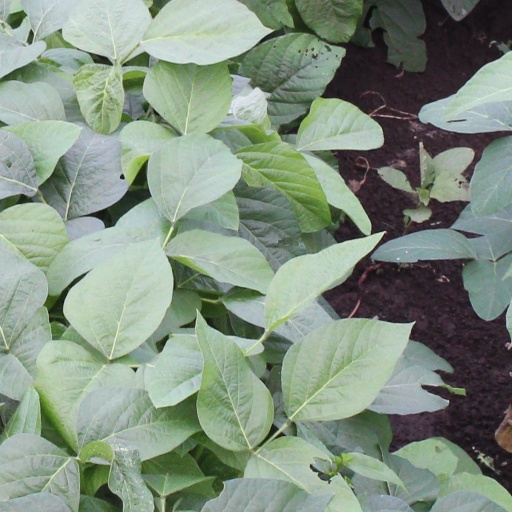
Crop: soybean